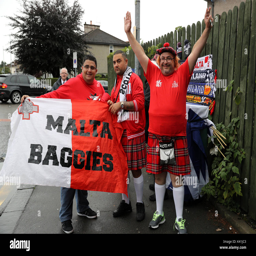
fans show their support before the match